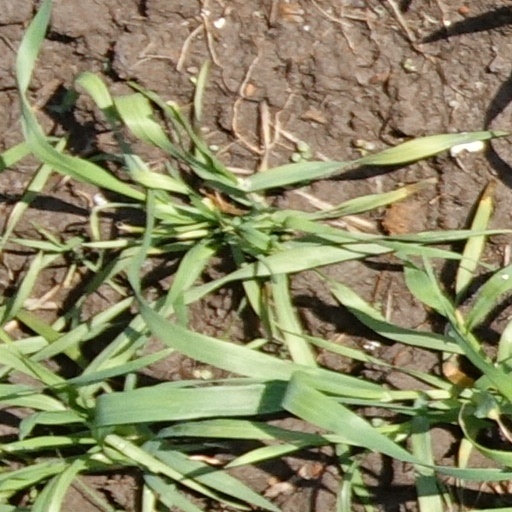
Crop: wheat